Antonio Lago

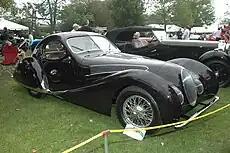
1938 Talbot-Lago T-150 CSS. Body by Figoni & Falaschi

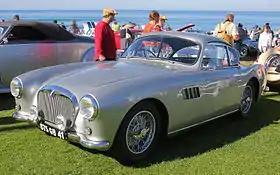
Talbot Lago Sport

Walter Becchia, now best known for designing the Citroen 2CV's flat twin engine during the Second World War's German Occupation, moved from Fiat to S T D Motors' Sunbeam racing in 1923. In June 1934 he produced the first Talbot-Lago T150 model. Antonio Lago organised its promotion. In June three cars, painted in the French Tricolour of red, white and blue, were entered in a Concours d'Elegance in the Bois de Boulogne and driven by well-known female racing drivers wearing tailored outfits that matched the cars. The following weekend the same cars and ladies were presented to the French motoring industry at the "Prince of Wales" hotel, followed by another concours sponsored by a Paris newspaper. Sales were slow due to French recession and lack of racing success so Lago found a new publicity niche, covering 100 miles in one hour at the Autodrome de Linas-Montlhéry.